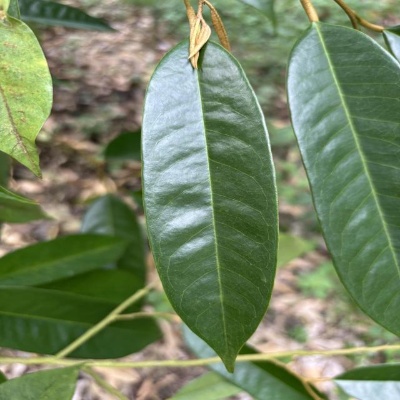
Label: Leaf_Healthy